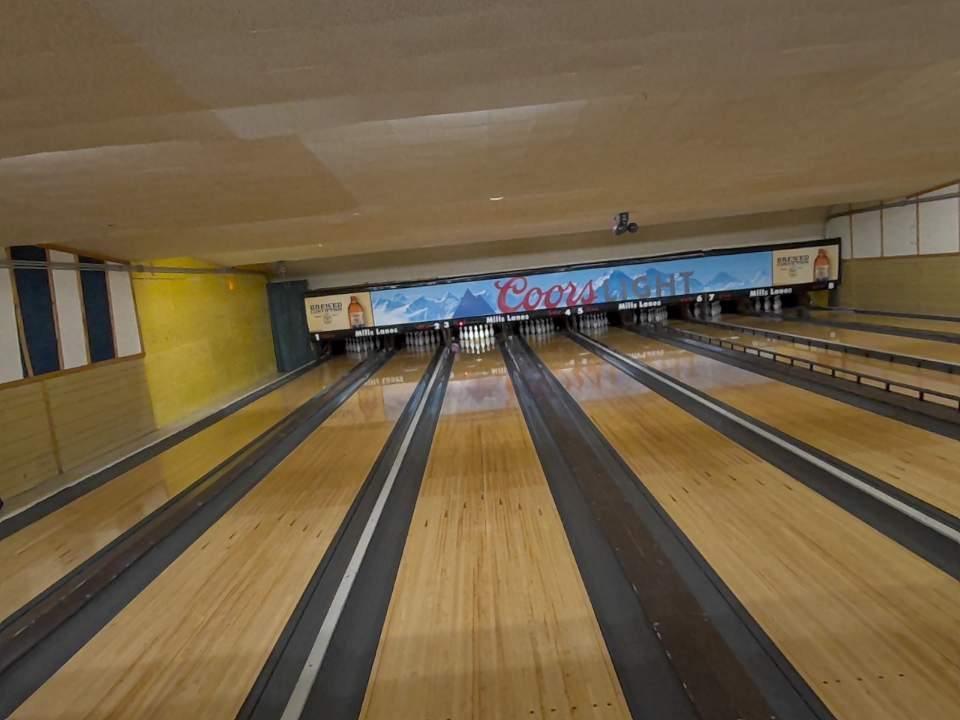
Object: bowling_ball